Vehicle license plates of the United States

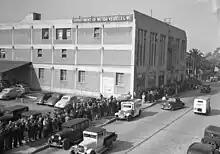
Line for automobile license plates, Los Angeles California Department of Motor Vehicles, 1940

Typically, the registration number is embossedor, more rarely, impressedonto the license plate. Other identifying information, such as the name of the issuing jurisdiction and the vehicle class, can be either surface-printed or embossed; Virginia, for example, does the former for passenger cars and the latter for most non-passenger vehicles. However, it is increasingly common in the U.S. for the registration number to be surface-printed using digital printing technology. Colorado, Hawaii, Mississippi, Missouri, New York, Oregon and West Virginia do so only for certain types of license plates, such as vanity plates and special issues; Alabama, Arizona, Georgia, Idaho, Indiana, Iowa, Kansas, Kentucky, Minnesota, Montana, Nebraska, New Jersey, North Dakota, Ohio, Rhode Island, South Carolina, South Dakota, Tennessee, Texas, Utah, Washington, Wyoming, and the District of Columbia have switched to the so-called flat-plate technology for all their license plates with Utah being the latest, changing in January 2025. Nevada formerly issued flat plates but has returned to making embossed plates.